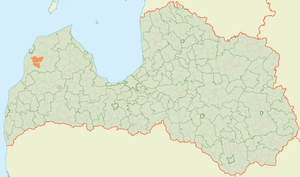
Piltenes pagasts
Piltenes pagasts' placering i Letland
Piltenes pagasts er en territorial enhed i Ventspils novads i Letland. Pagasten havde 559 indbyggere i 2010 og 474 indbyggere i 2016 og omfatter et areal på 187,86 kvadratkilometer. Hovedbyen i pagasten er Piltene.